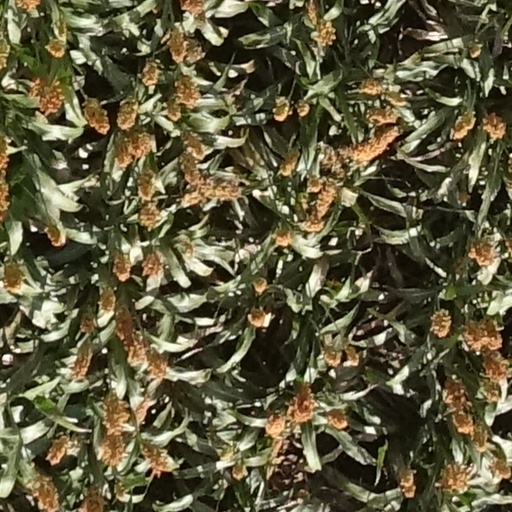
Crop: sorghum